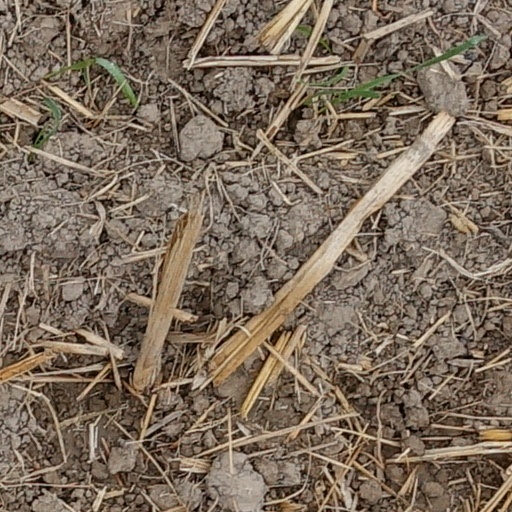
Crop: wheat